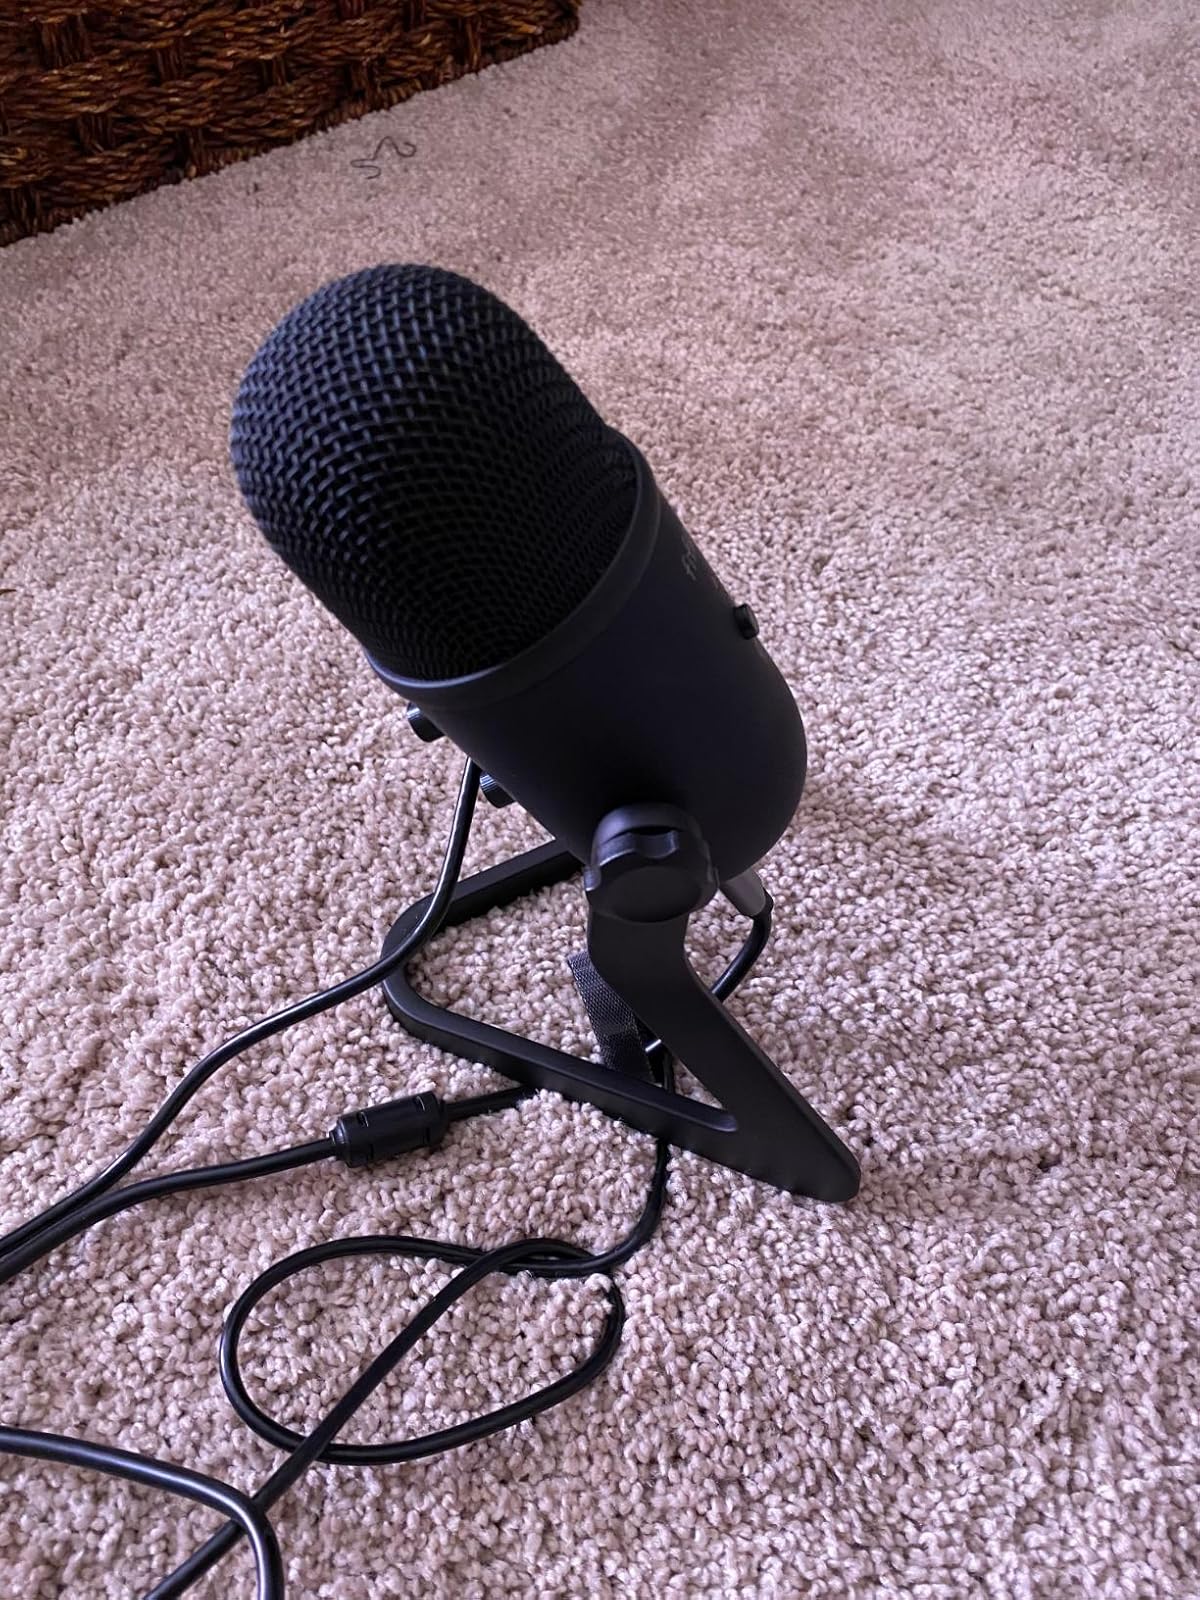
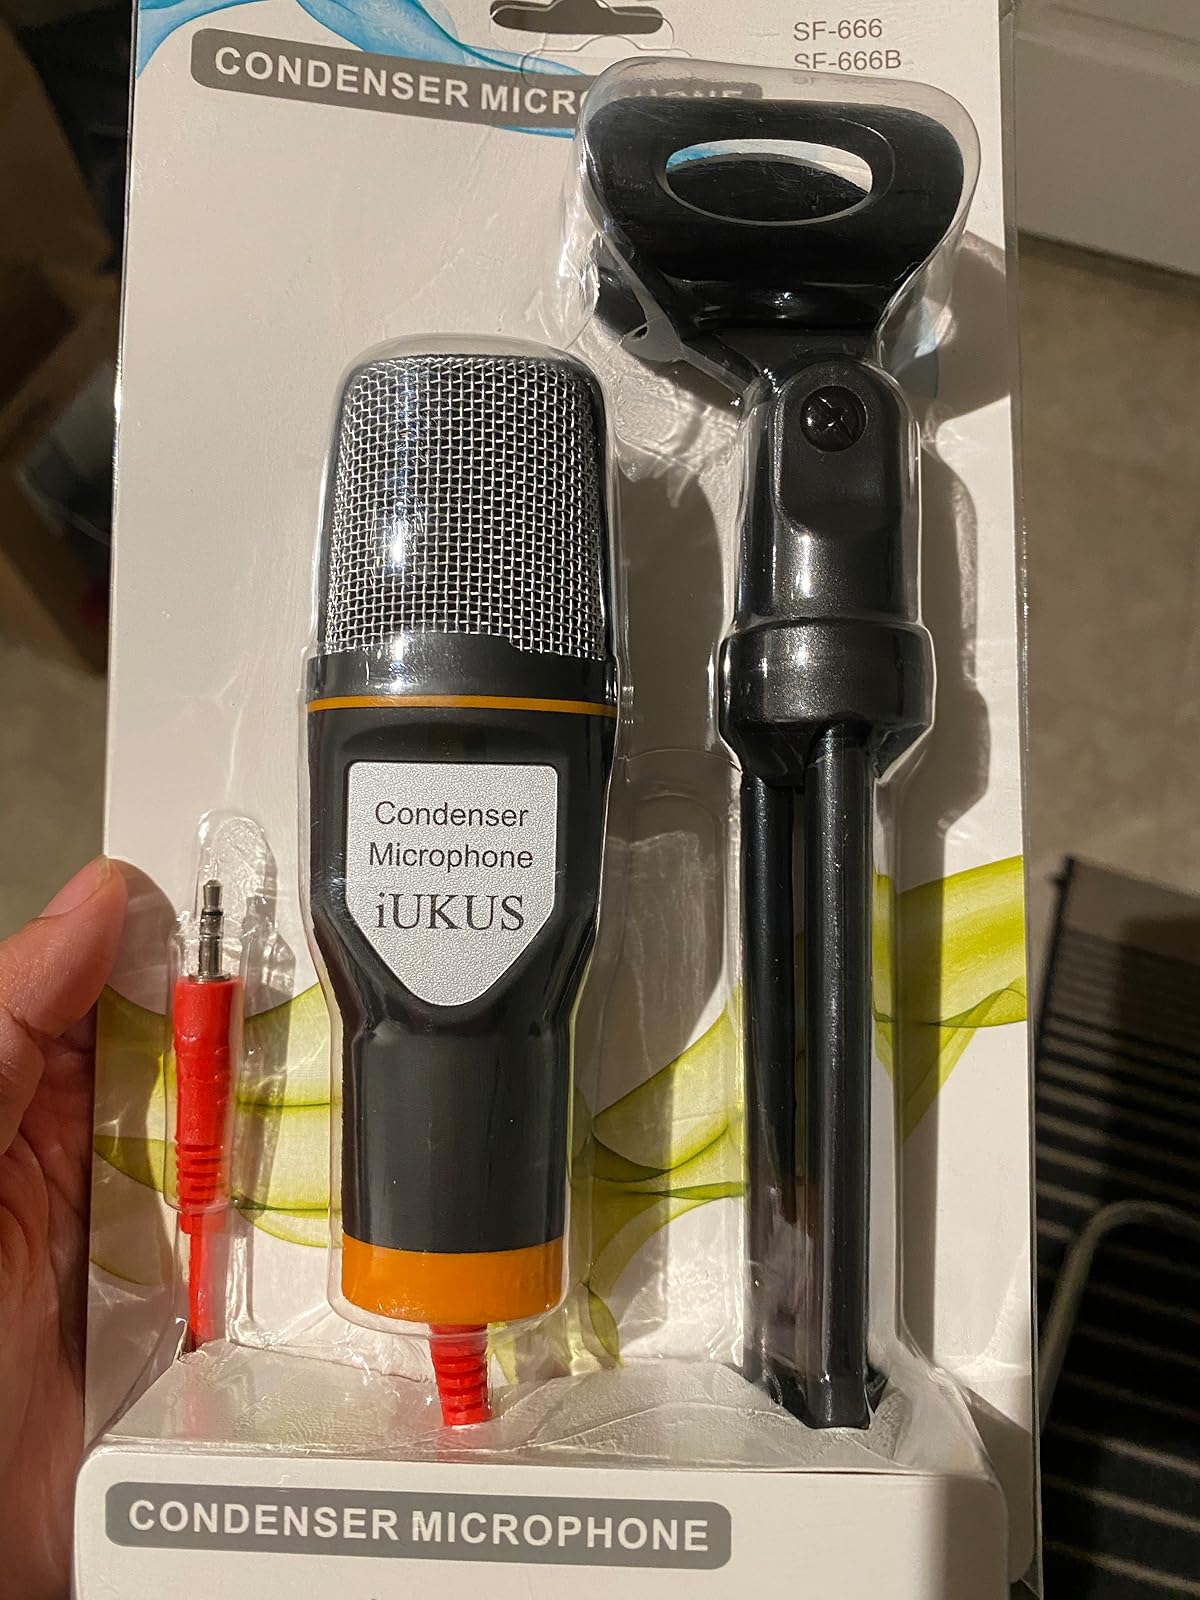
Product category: microphone
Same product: no